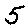
Label: 5